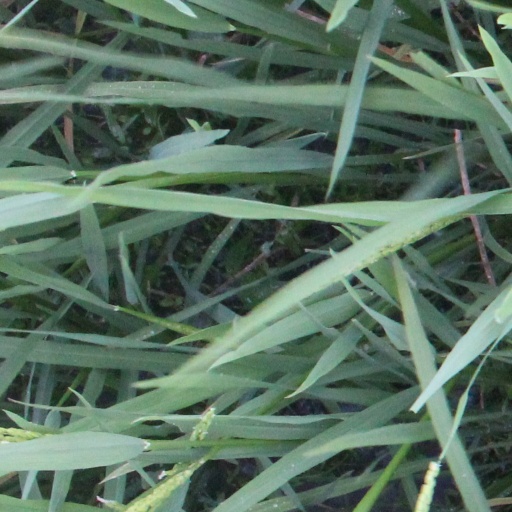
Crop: rice